Matti Helenius-Seppälä

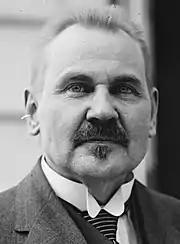
Helenius-Seppälä photographed shortly before his death in 1920

Matti Oskar Helenius-Seppälä (27 June 1870, Pälkäne – 18 October 1920) was a Finnish social scientist, temperance movement activist and politician. He was a member of the Parliament of Finland from 1908 to 1909, from 1911 to 1914, in 1917 and from 1919 to 1920, representing the Christian Workers' Union of Finland (SKrTL). He was married to the temperance activist and social worker, Alli Trygg-Helenius.